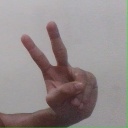
अक्षर: ऐ